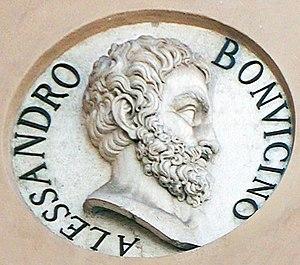
Alessandro Bonvicino, dit Il Moretto da Brescia ou, plus communément, Moretto est un peintre de Brescia de la période de la haute Renaissance.